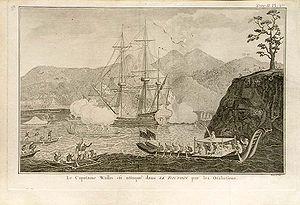
La HMS Dolphin était une frégate de sixième rang.